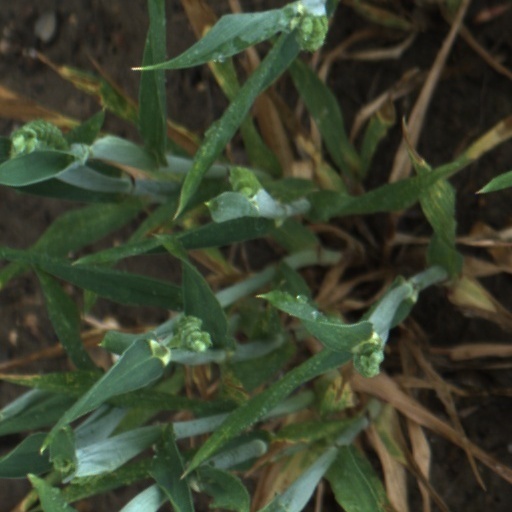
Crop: wheat